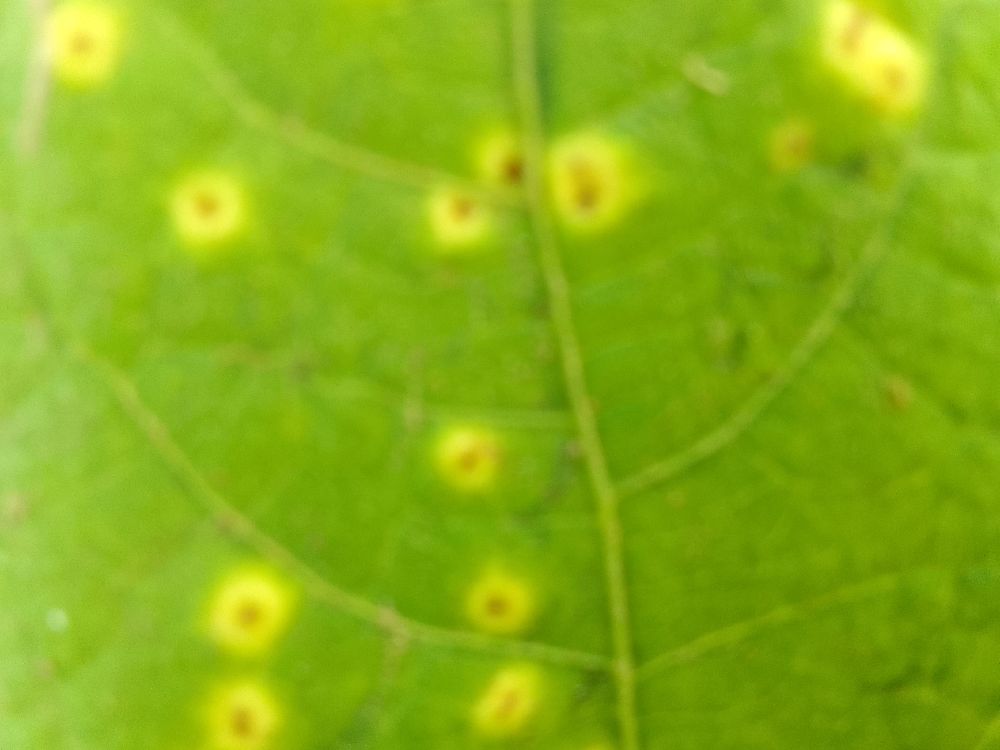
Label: rust